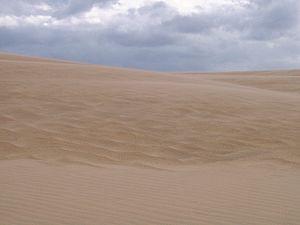
Le parc d'État de Jockey's Ridge est un parc d’État des États-Unis situé sur la côte Atlantique de la Caroline du Nord. Il protège les plus hautes dunes naturelles de l'Est des États-Unis.